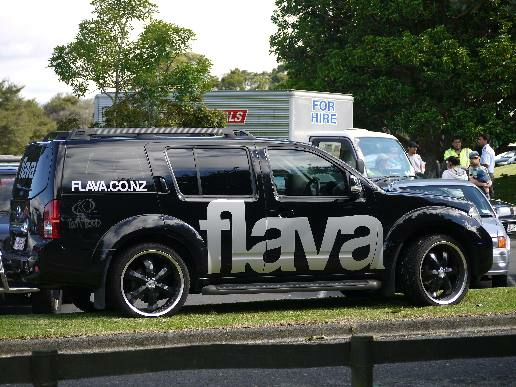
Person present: No